Aksay Kazakh Autonomous County

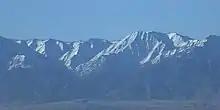
A view of the Altyn-Tagh mountains in Aksay

The county lies on the northern edge of the Tibetan Plateau and has an average elevation of about 3,200 meters.